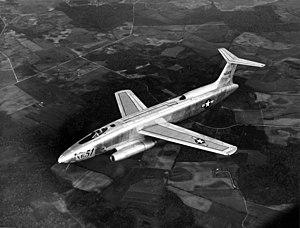
Le Martin XB-51 est un prototype de bombardier léger triréacteur américain conçu par la Glenn L. Martin Company ; il est initialement désigné XA-45, dans la nomenclature des avions d'attaque au sol, jusqu'à l'abandon de cette dernière en 1947. Le projet est développé à partir de 1945, à la suite d'un appel d'offres émis par les United States Army Air Forces sous la spécification V-8237-1. En mai 1946, deux prototypes sont commandés, et le premier réalise son premier vol en octobre 1949. Le XB-51 est alors en concurrence avec l'English Electric Canberra britannique qui gagne finalement le concours et la Glenn L. Martin Company s'en voit confier la production sous licence, sous la désignation B-57 Canberra ; le projet XB-51 est alors abandonné.